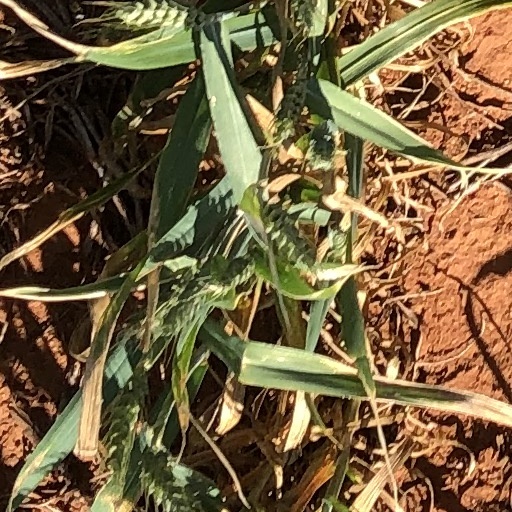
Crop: wheat